Jack Clarke (racing driver)

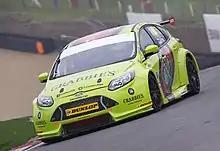
Clarke driving the Crabbie's Racing Ford Focus ST at Brands Hatch during the 2014 British Touring Car Championship season.

In 2014, Clarke entered the BTCC with Crabbie's Racing in a Ford Focus. His best result was 2nd at the Brands Hatch final.